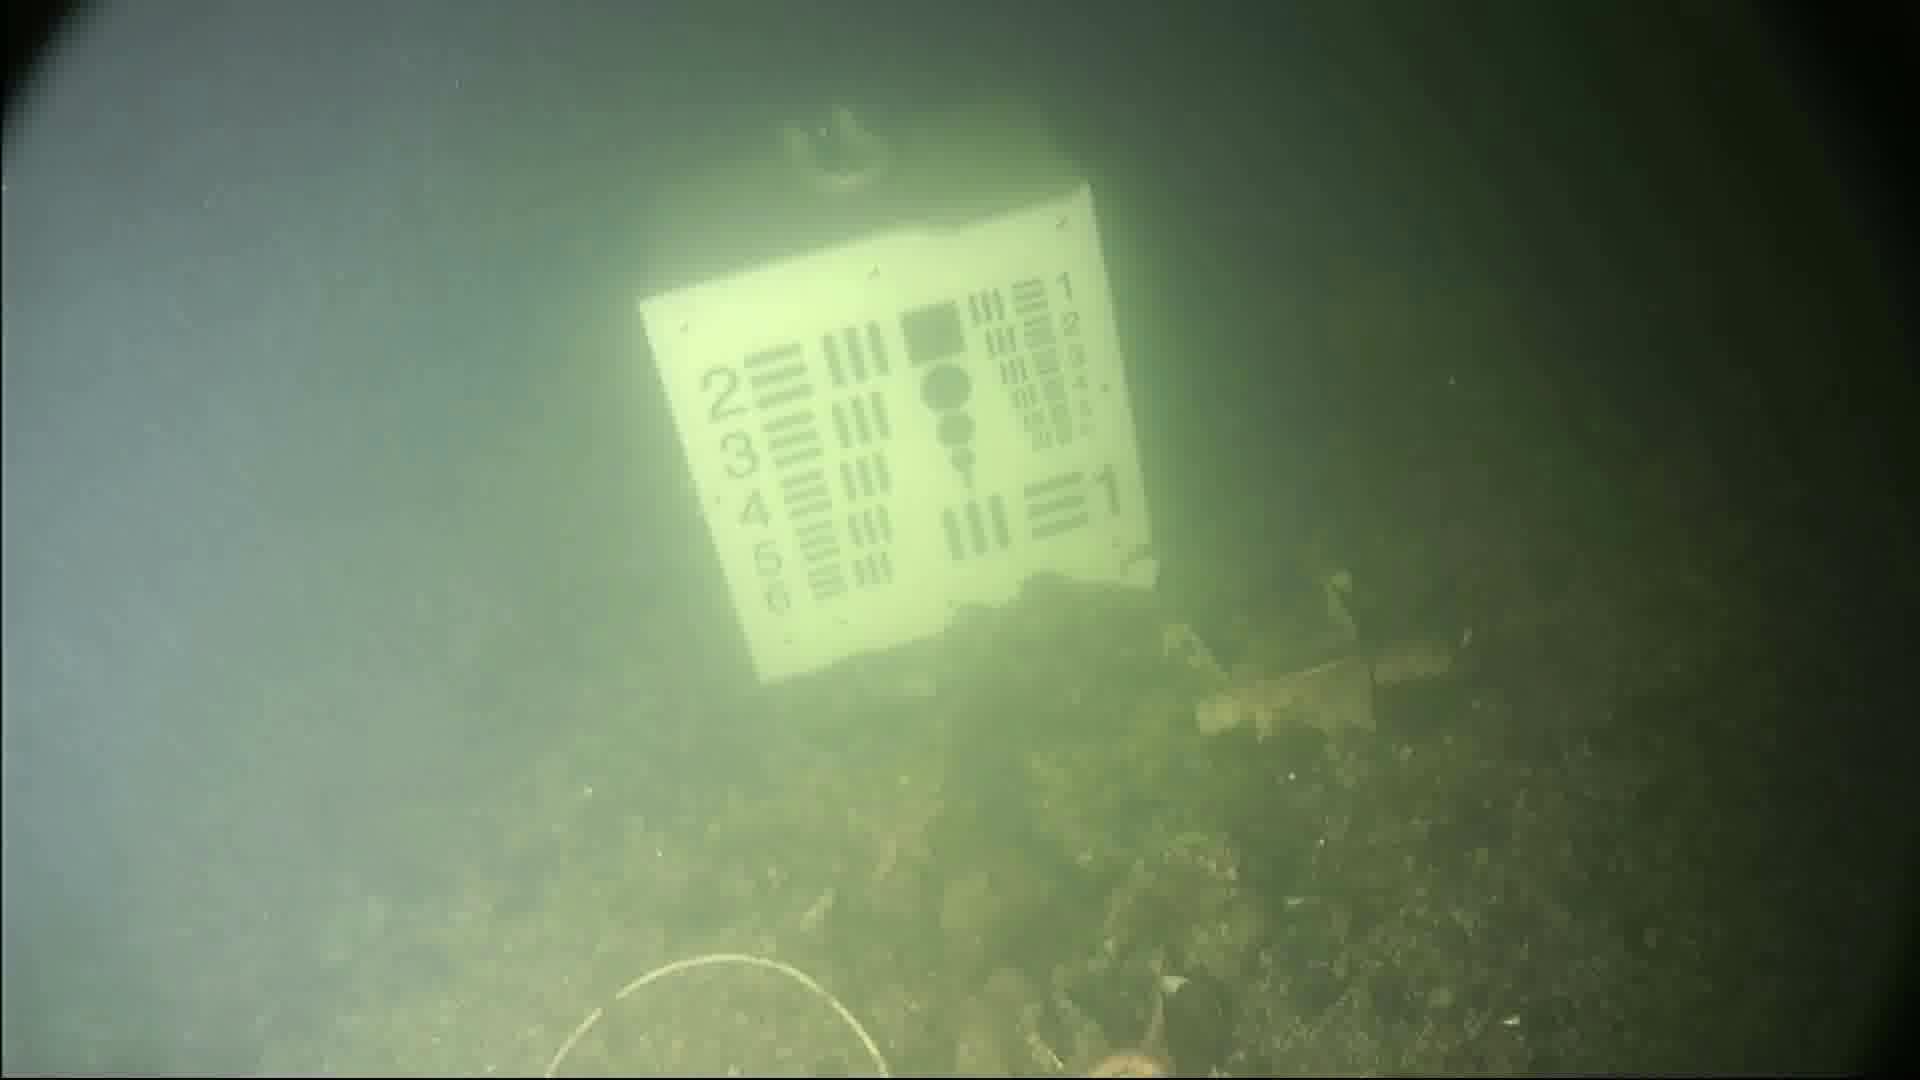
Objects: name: starfish